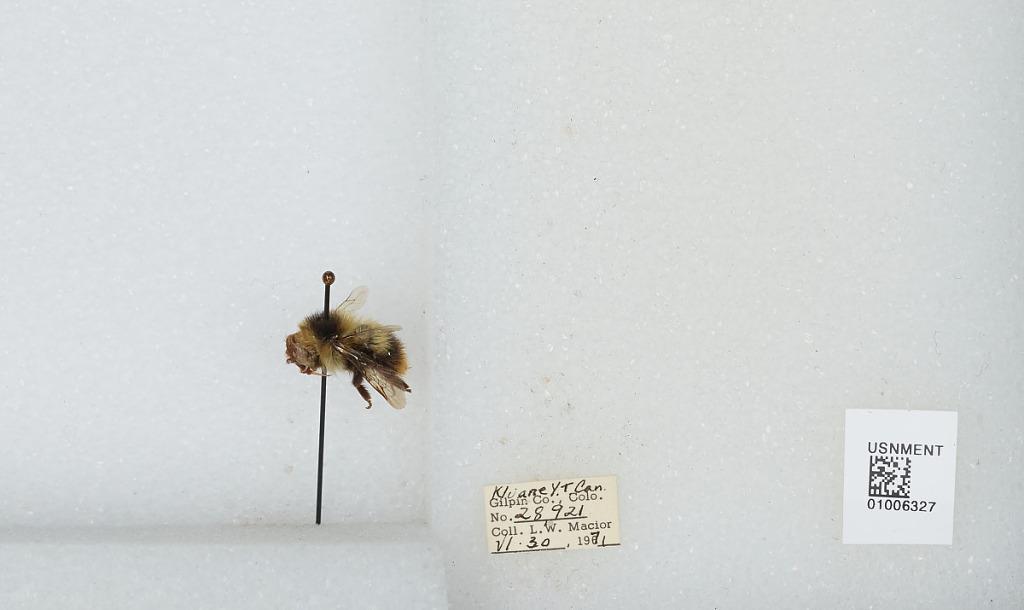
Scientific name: Bombus (Pyrobombus) frigidus Smith
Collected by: L. Macior
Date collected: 1971-6-30
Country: Canada
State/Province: Yukon Territory
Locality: Kluane
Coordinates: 60.75, -139.5